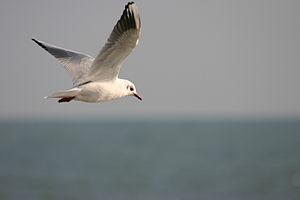
La flore et la faune d'Algérie regroupe un certain nombre d'espèces végétales et animales. Il y a plusieurs parcs protégés en Algérie dont Chréa, Parc national de Belzma, Parc national de l’Ahaggar, Parc national de Chréa, Parc national de Theniet El Had, Parc culturel du Tassili, Parc national de Gouraya, Parc national du Djurdjura, le parc national d'El kala. Aussi, le pays abrite d’énorme variété d'espèces animales et végétales.
Sous le signe du Capricorne rassemble 6 aventures de Corto Maltese. Écrites et dessinées par Hugo Pratt, elles succèdent à La Ballade de la mer salée :